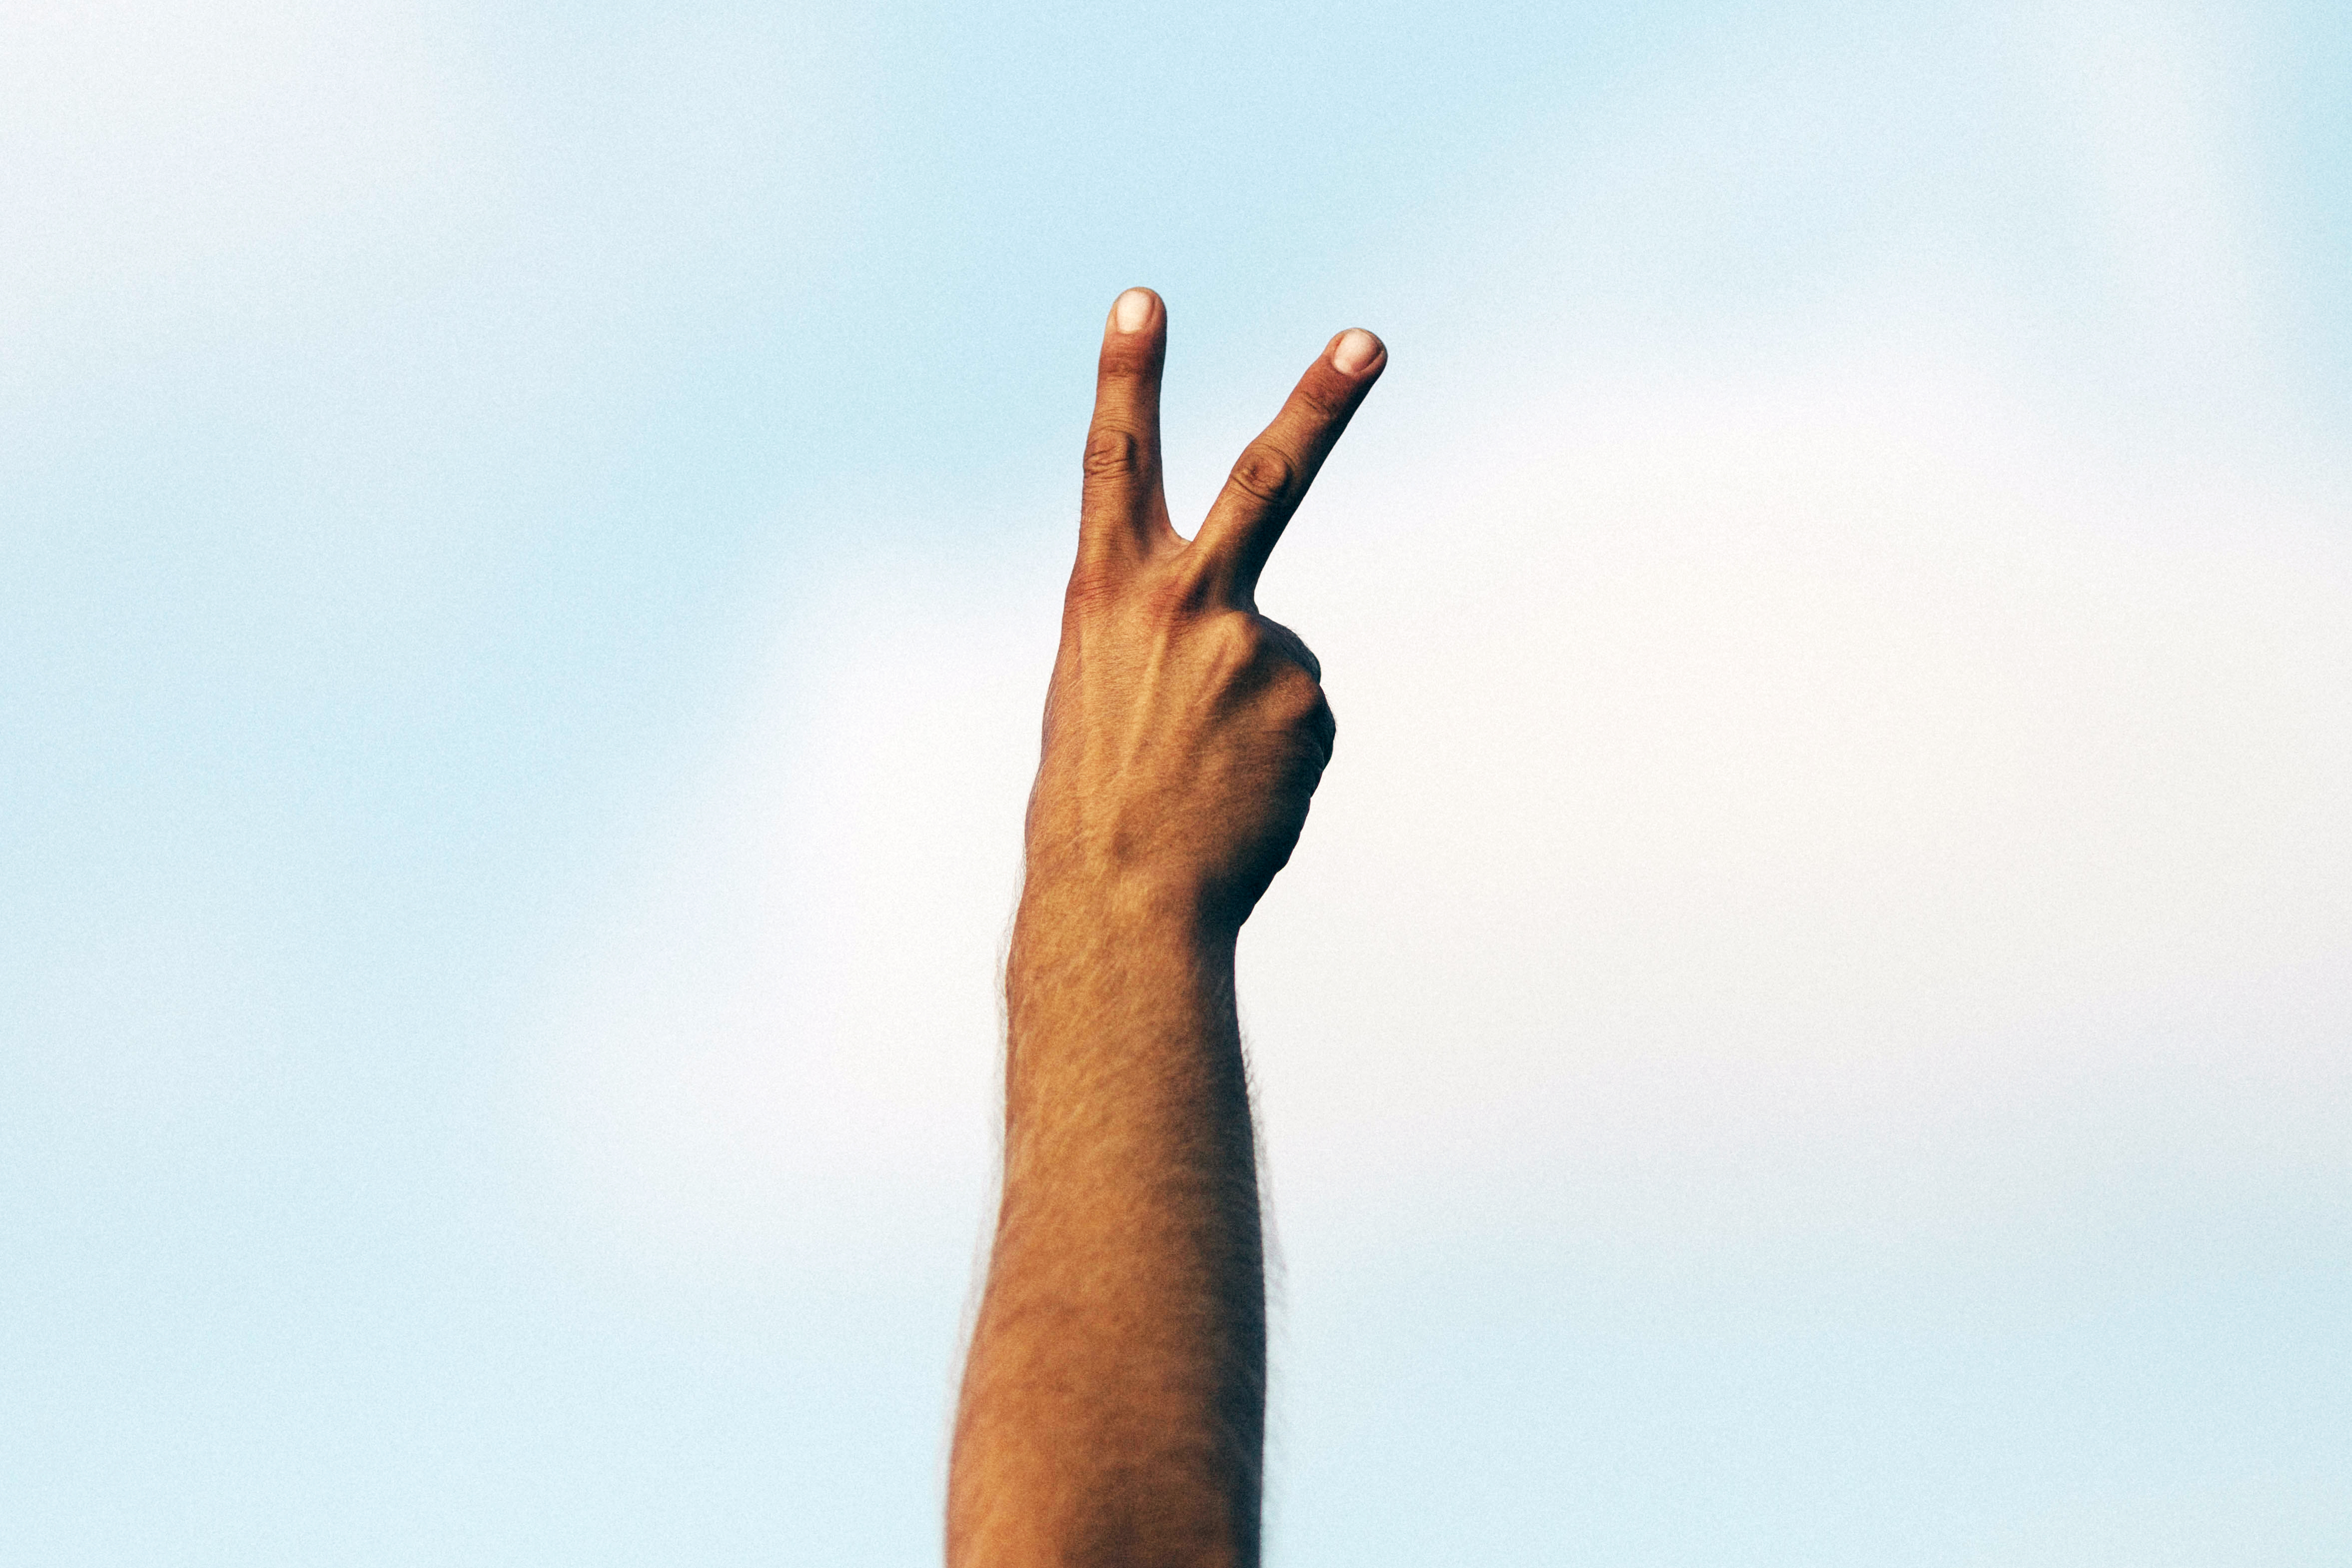
hand, finger, arm, sense